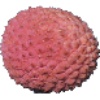
Label: Lychee 1